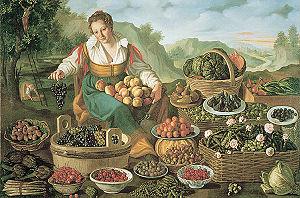
Dans le langage courant et en cuisine, un fruit est un aliment végétal, à la saveur sucrée, généralement consommé cru.
Le Pois cultivé est une espèce de plante annuelle de la famille des légumineuses, largement cultivée pour ses graines, consommée comme légume ou utilisée comme aliment du bétail. Le terme désigne aussi la graine elle-même, riche en énergie et en protéines. Les pois secs se présentent souvent sous la forme de « pois cassés ». Les pois frais, récoltés avant maturité, sont plus couramment appelés « petits pois ».